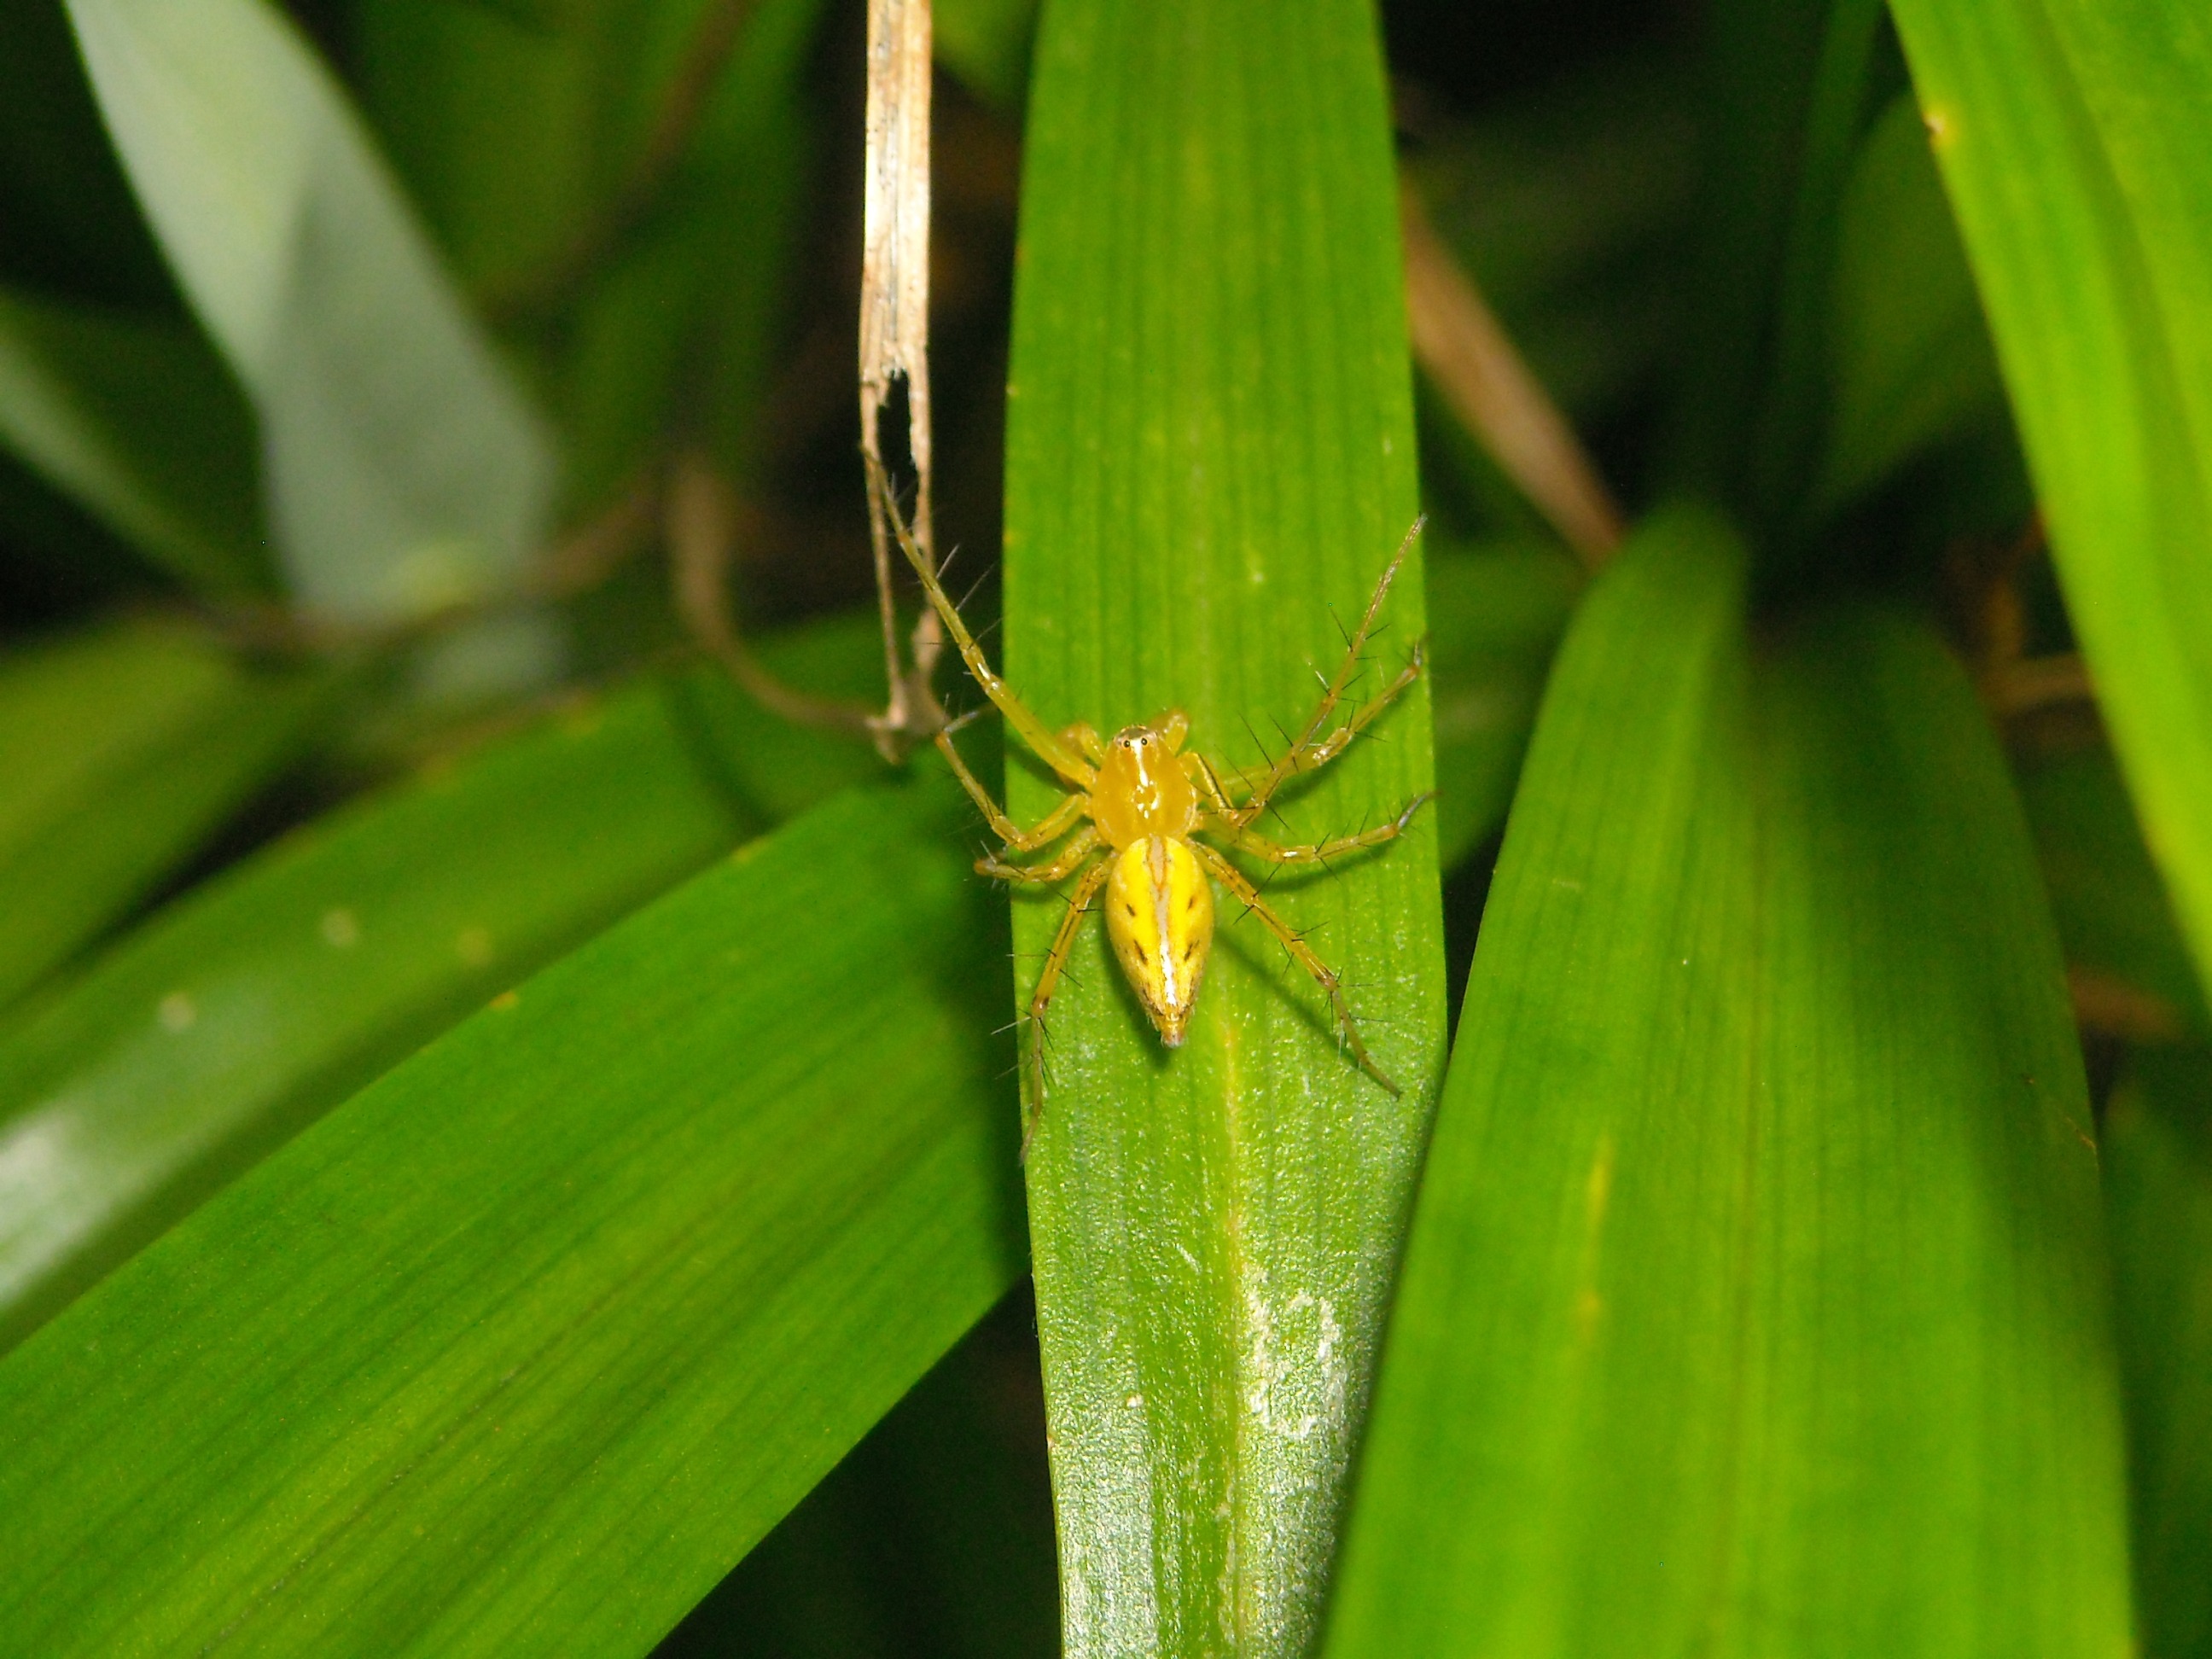
nature, grass, leaf, flower, green, jungle, insect, botany, yellow, flora, fauna, invertebrate, close up, spider, tropics, macro photography, arthropod, plant stem, pandan